Petra Langrová

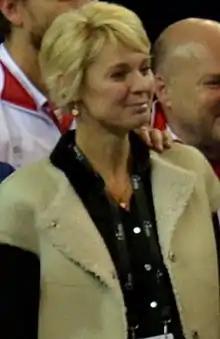
Langrová in 2016

Petra Píchalová Langrová (born 27 June 1970) is a retired tennis player from Czechoslovakia and later Czech Republic.